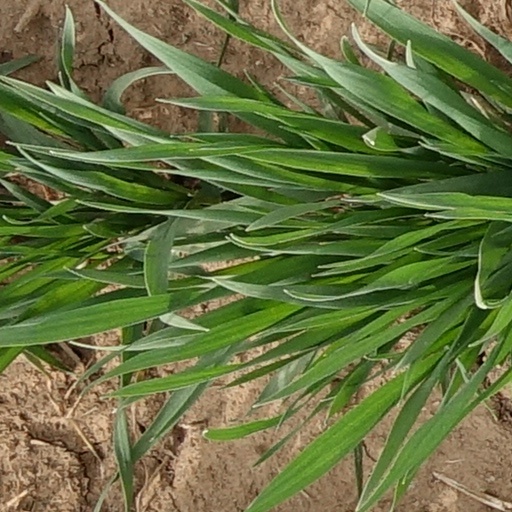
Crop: wheat